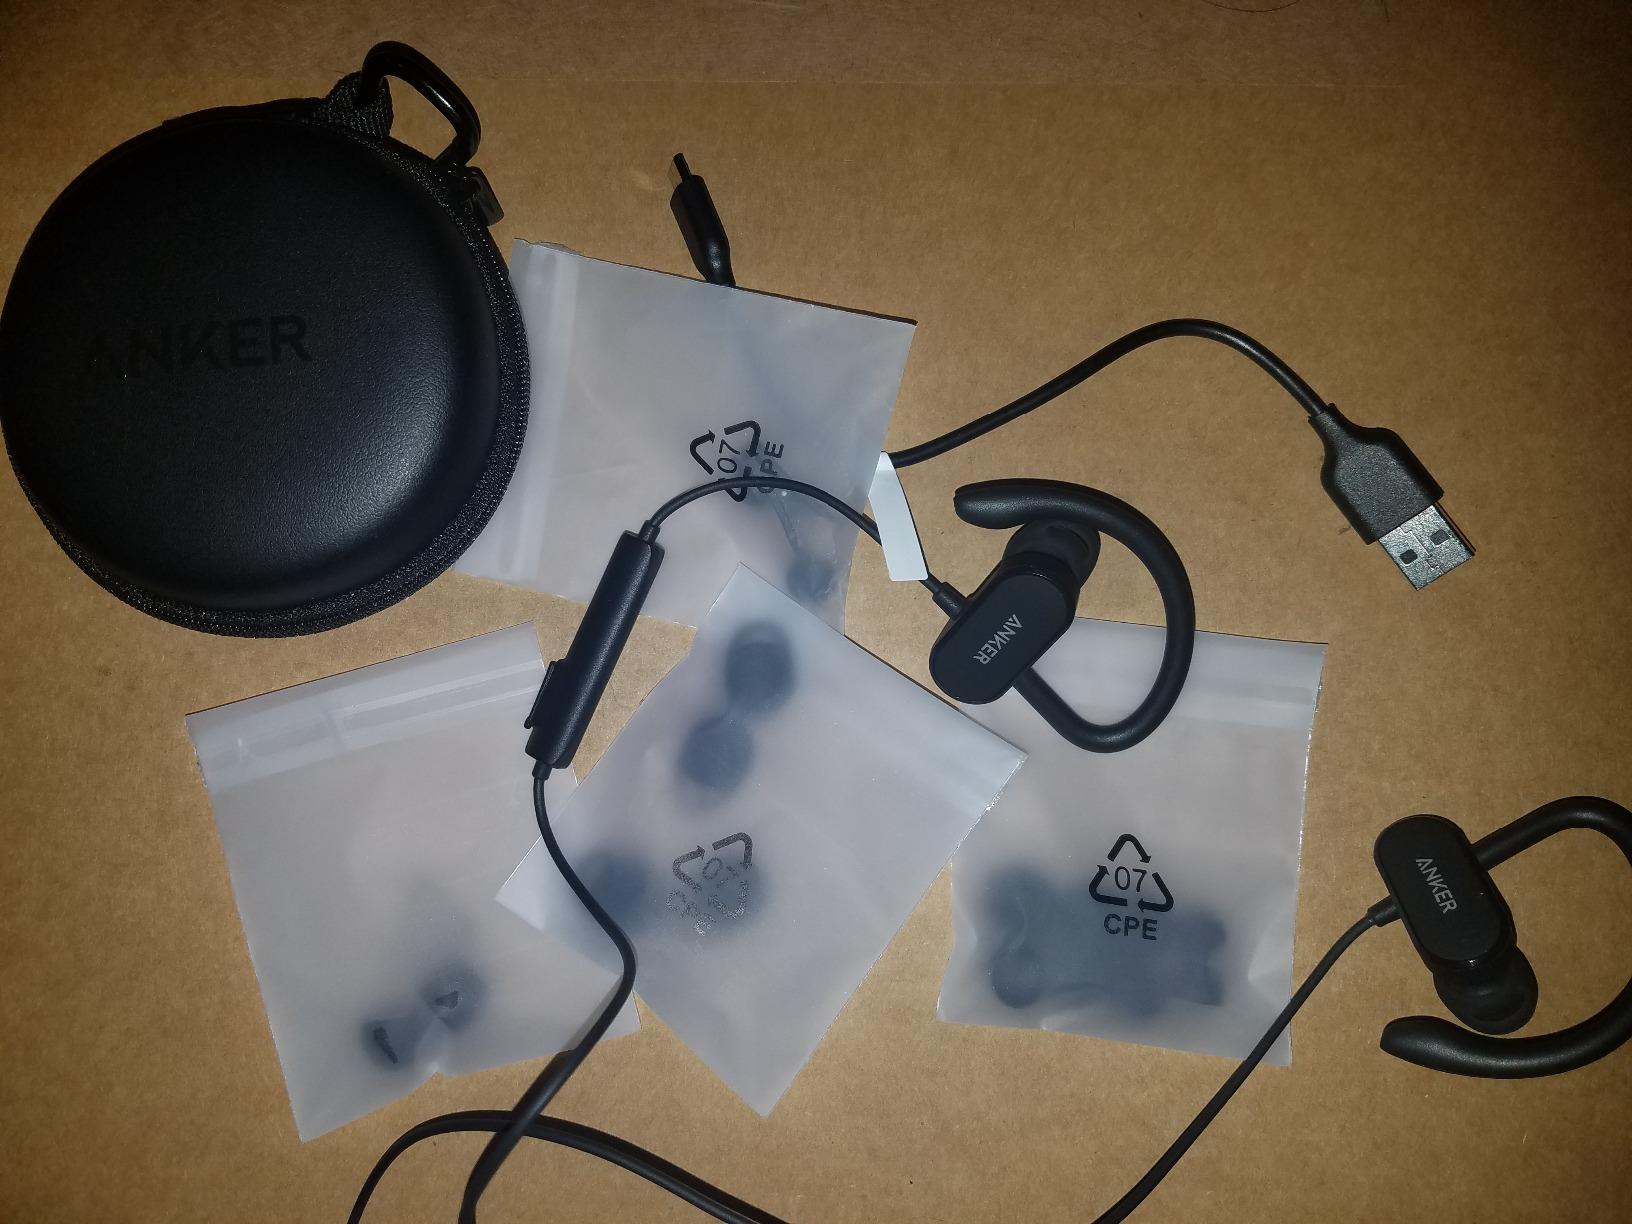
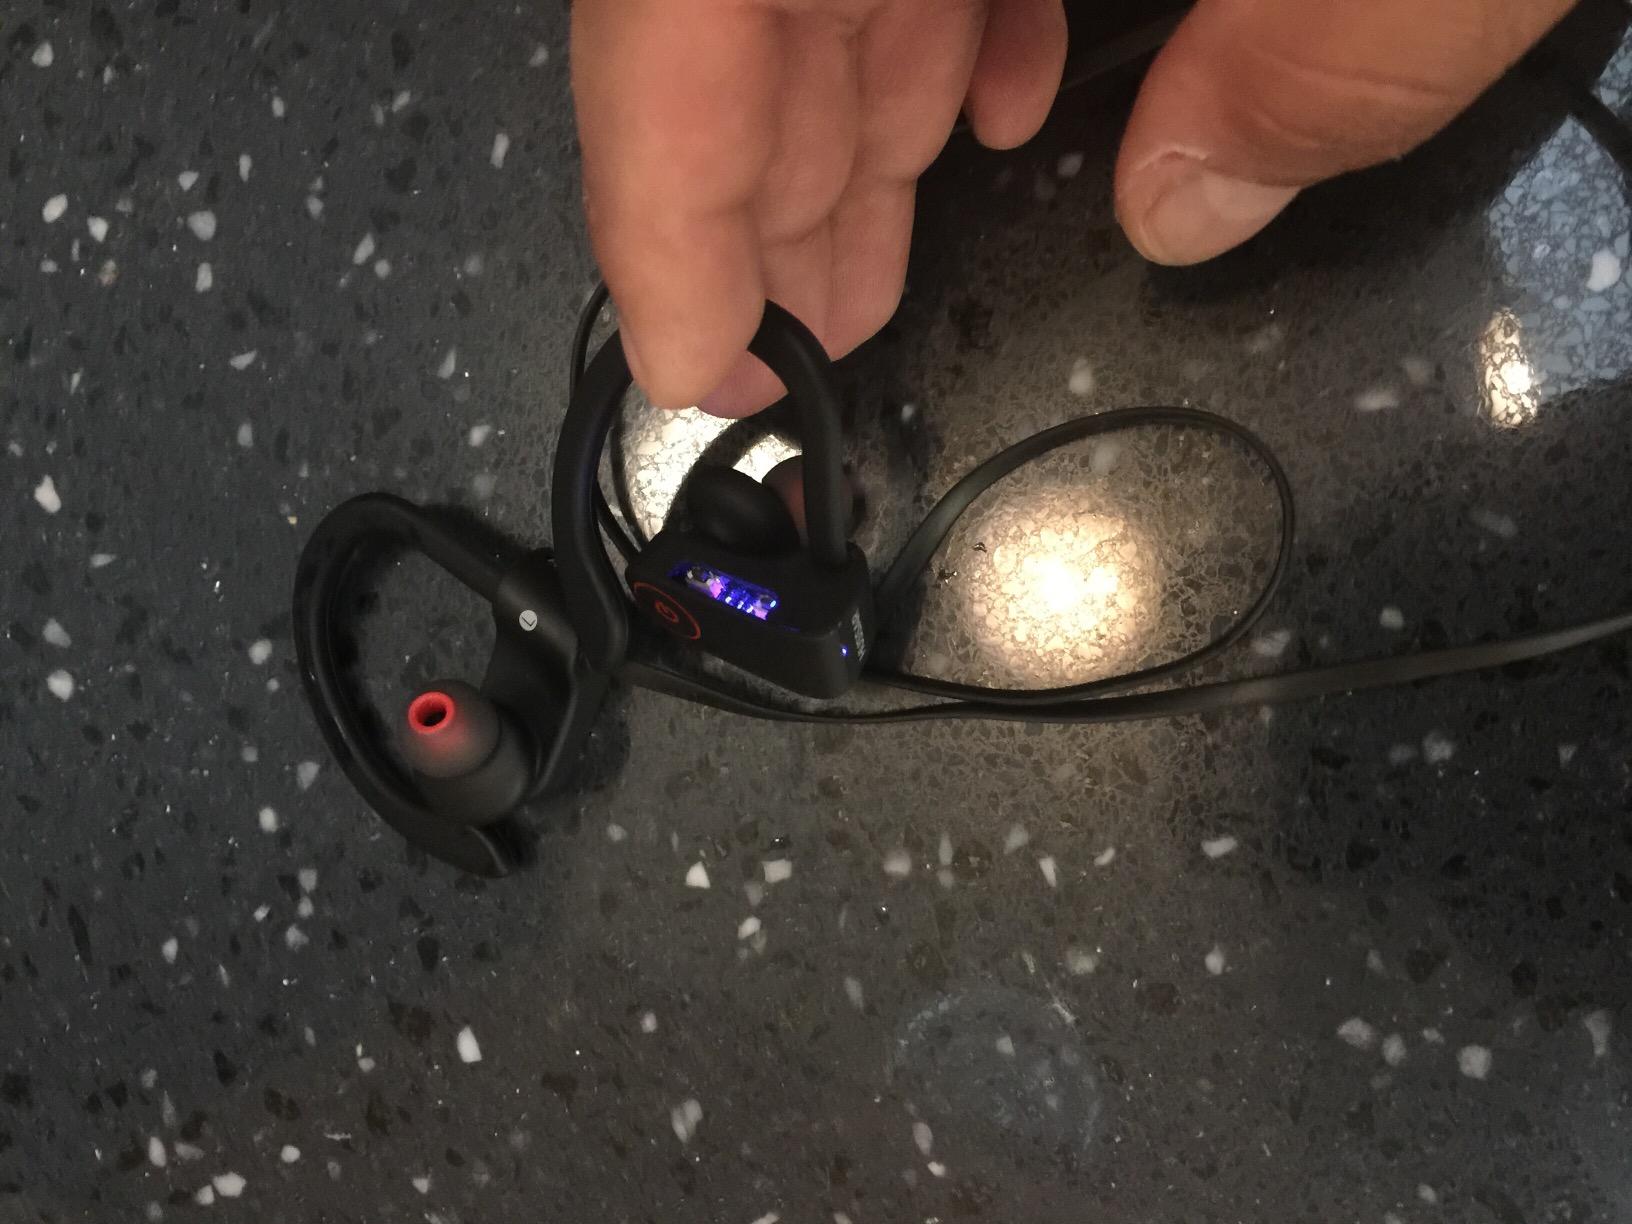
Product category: headphones
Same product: no